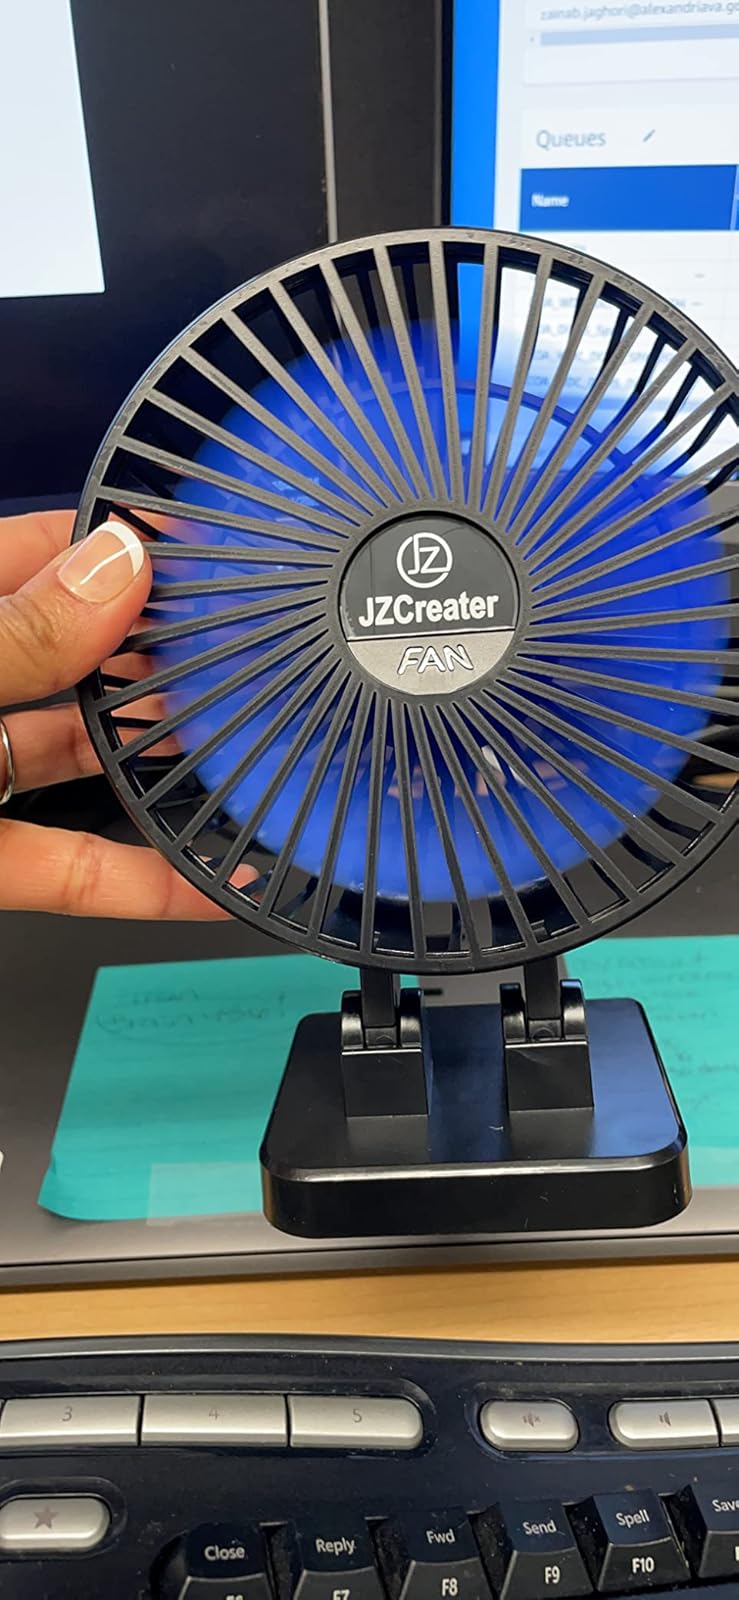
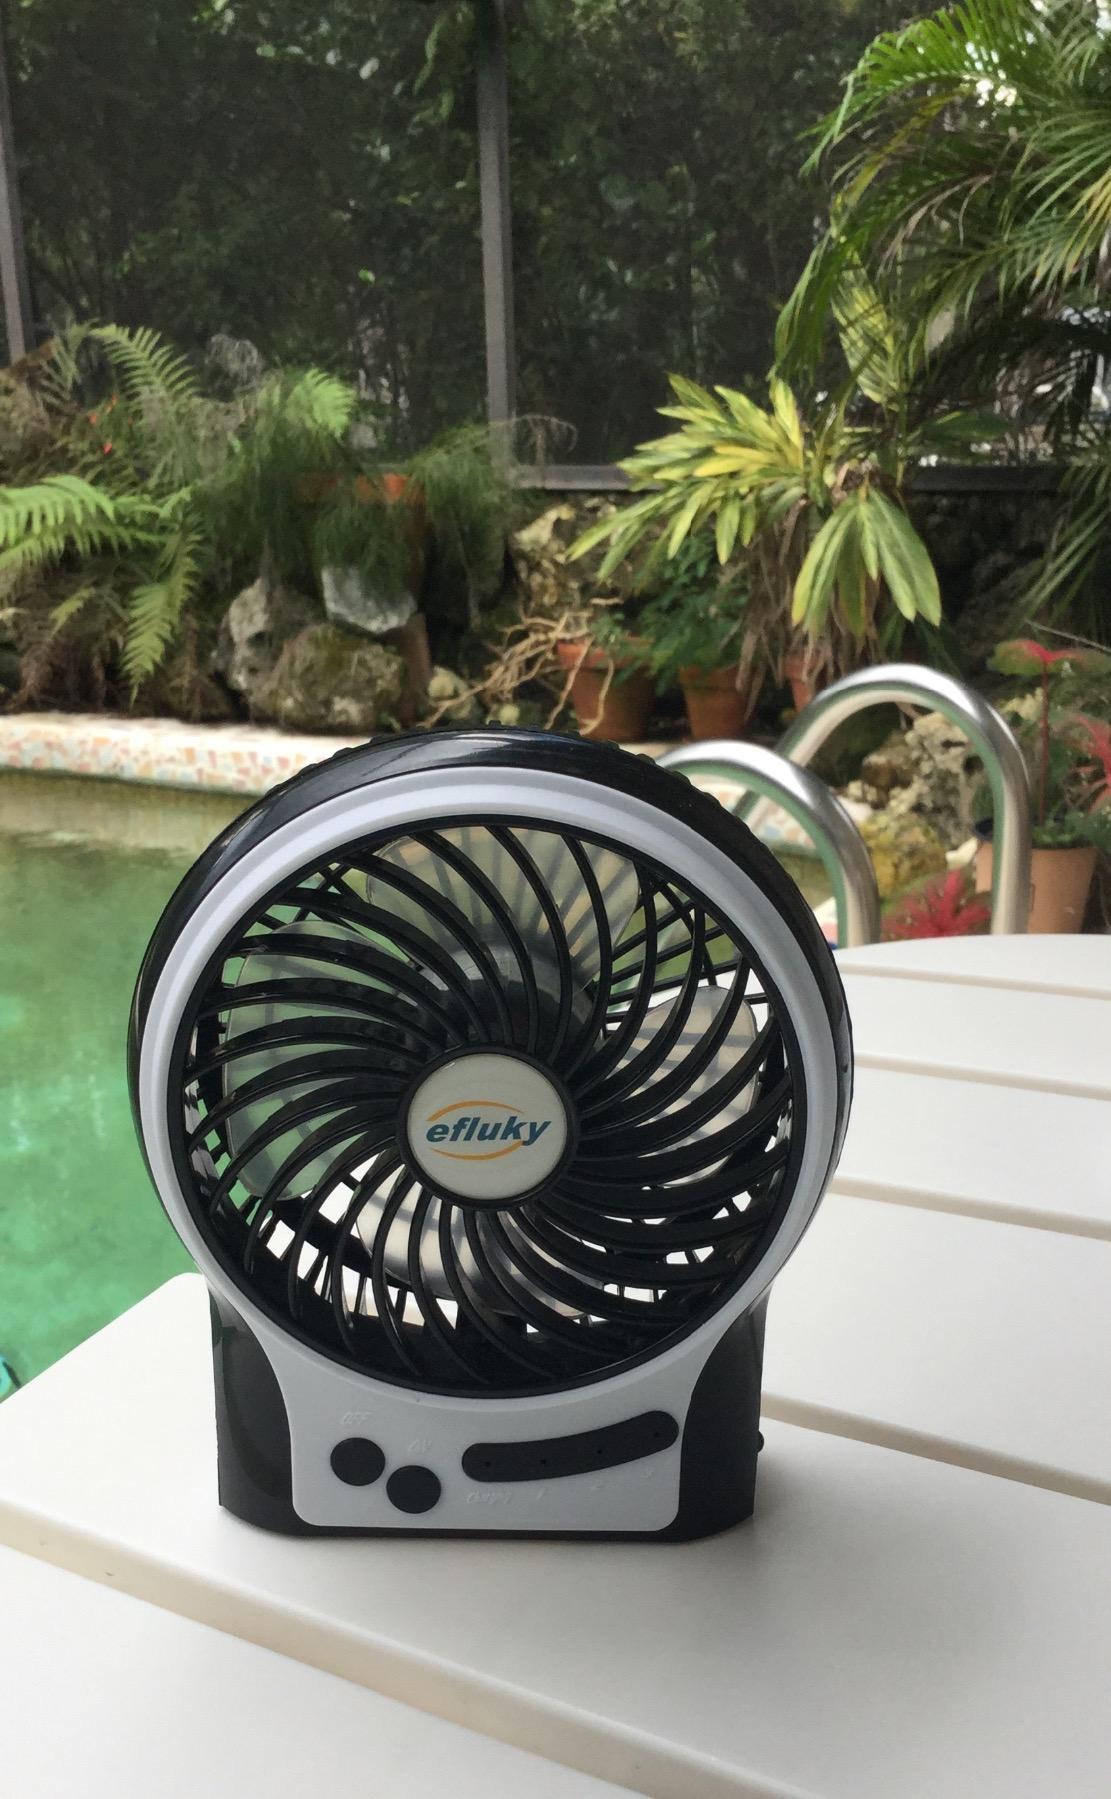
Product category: fan
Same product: no